Andrea II Muzaka

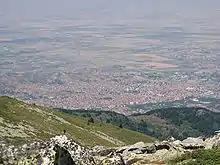
The Pelister mountain where forces of Andrea Muzaka defeated the Serbian army

After the death of Stefan Dušan in 1355 and the collapse of the short-lived Serbian Empire, Andrea II regained control over parts of south-eastern Albania and significantly expanded the principality. In the late 1360s, Andrea II was engaged in a conflict over the southwestern provinces of Macedonia (including Kastoria) against Vukašin Mrnjavčević, the King of Serbia. Both rulers had claims to inherit these regions after the death of Simeon Uroš; Vukašin had claimed it as the co-ruler of Stefan Uroš V, whereas Andrea II claimed it on the grounds that the border between Albania and Bulgaria lied at the Pelister mountain, specifically the Dobrida spring. Vukašin gathered an army and marched towards Muzaka's territory, prompting Andrea to gather an army of his own and confront the king at Pelister in 1369.